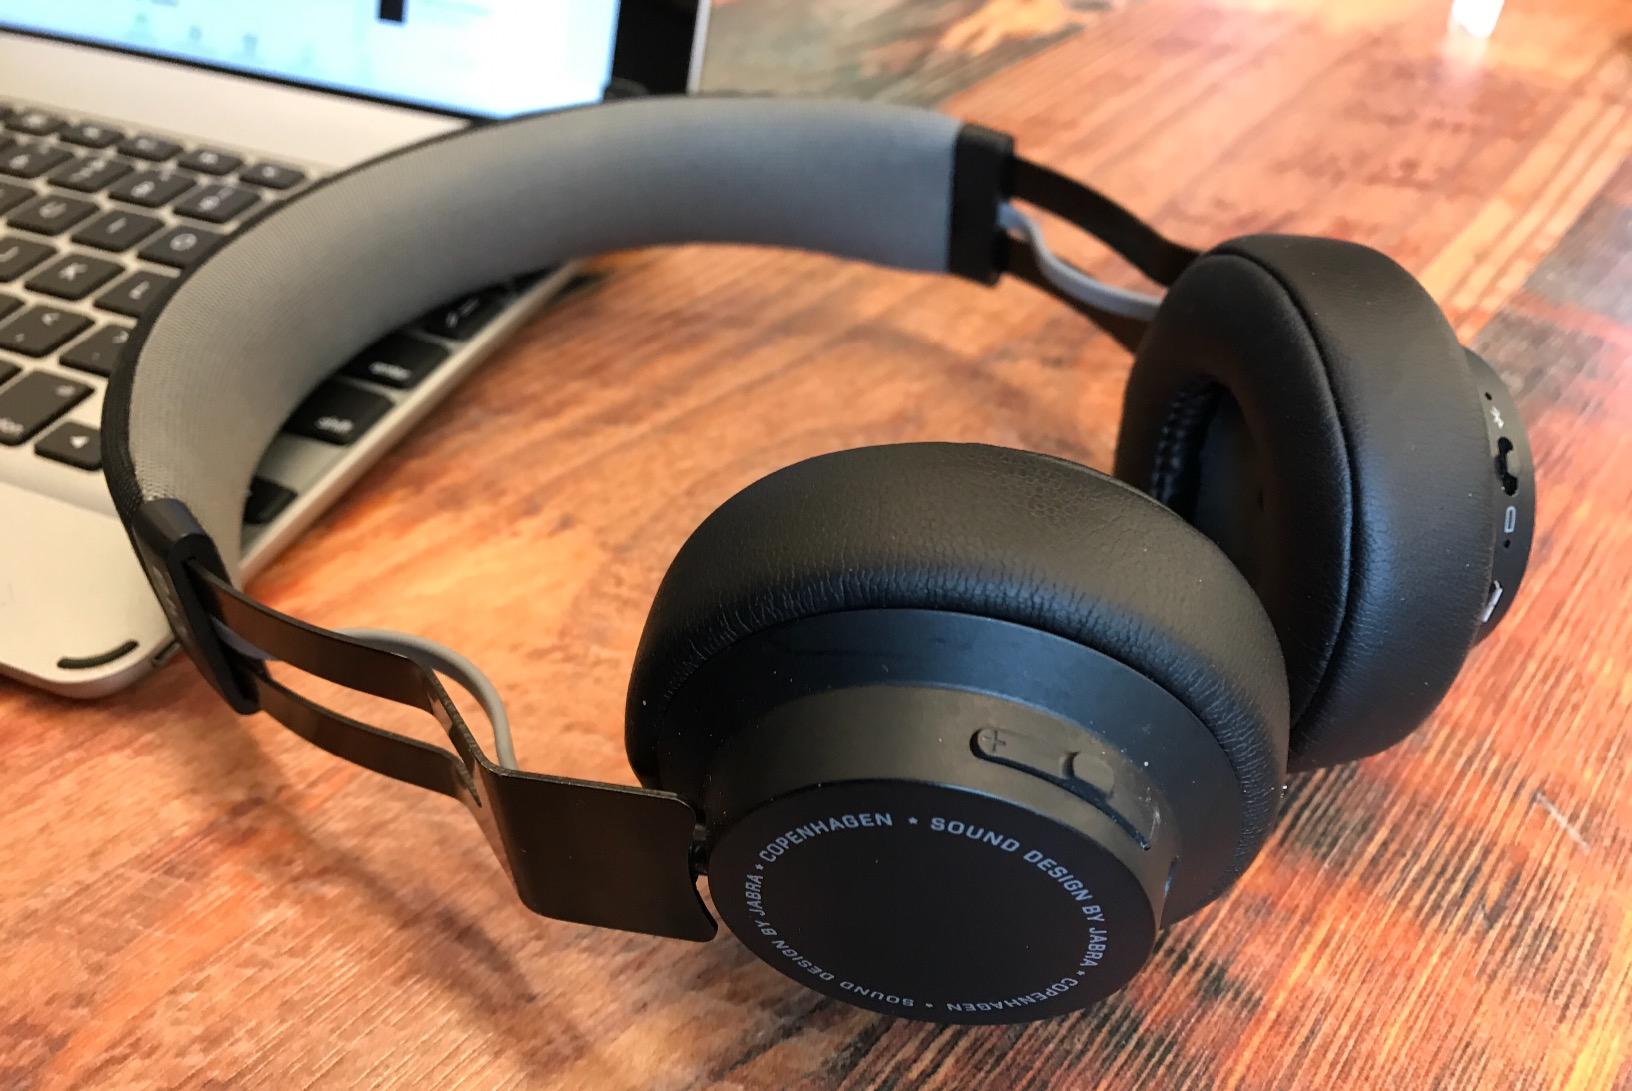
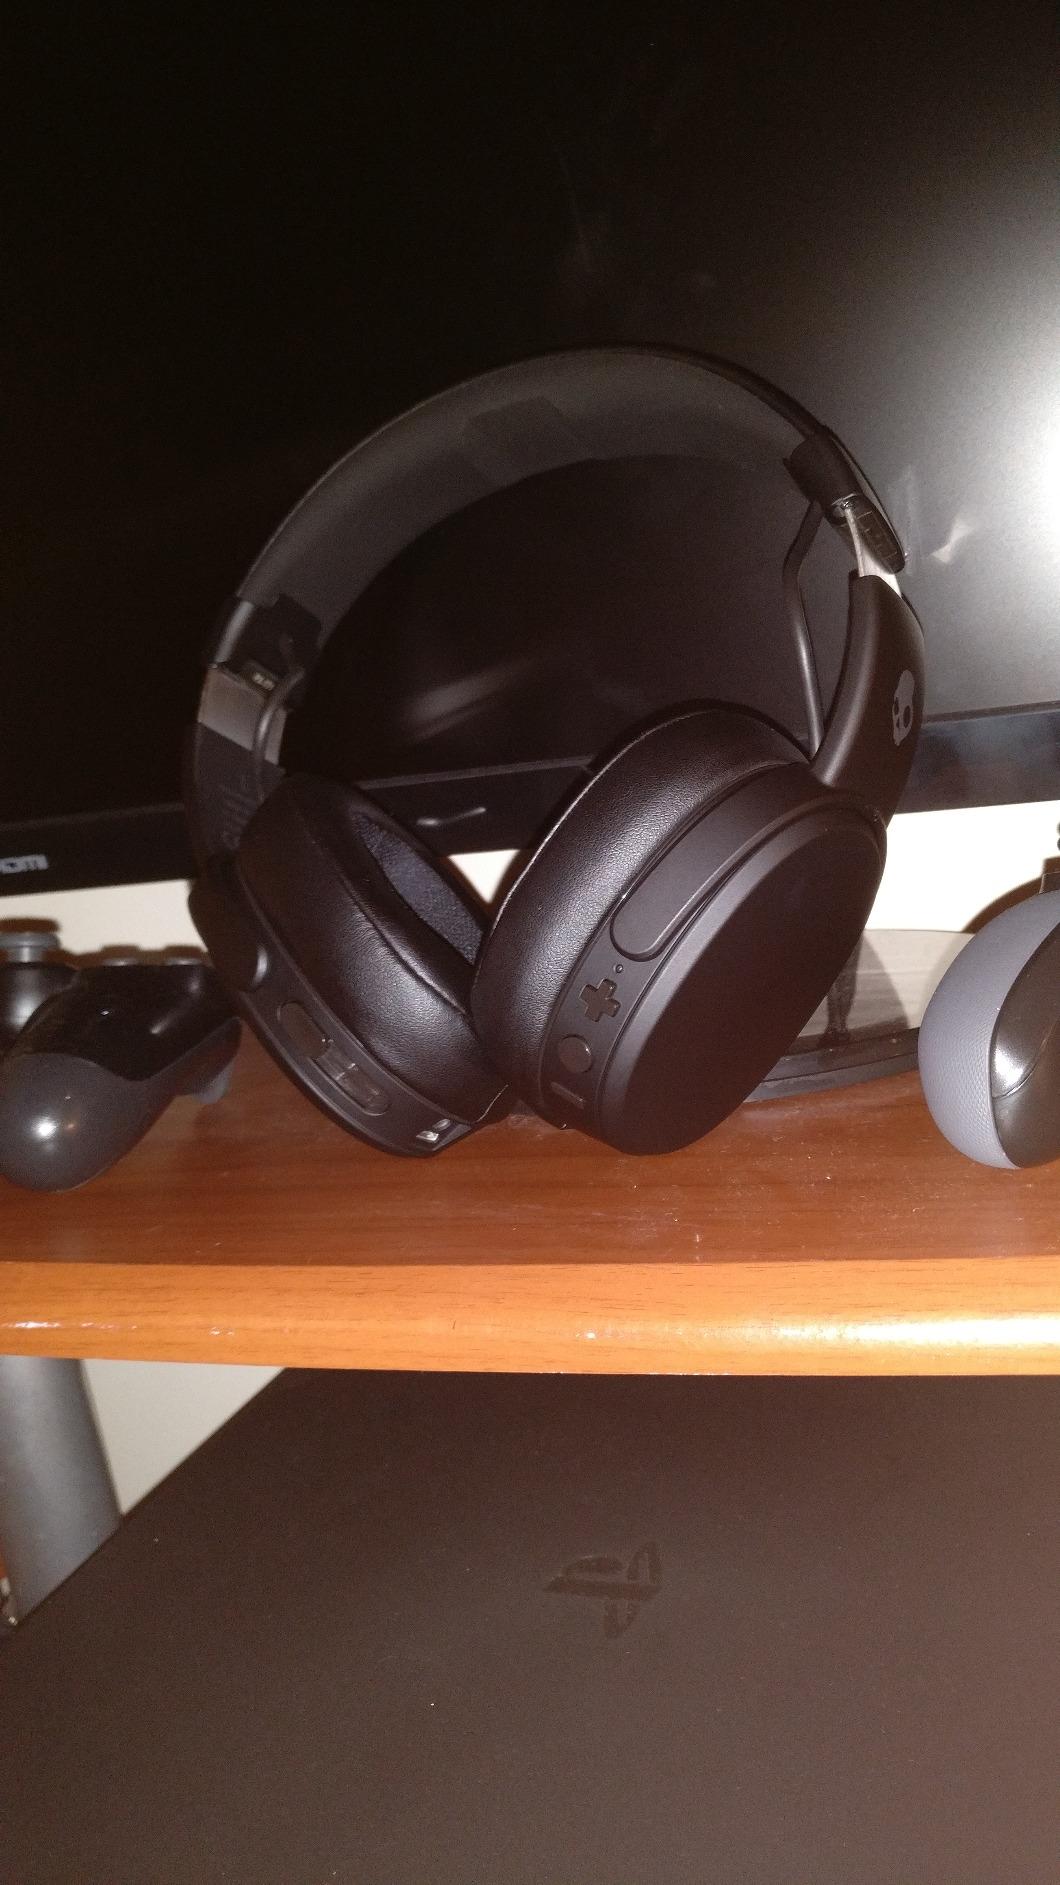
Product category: headphones
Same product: no